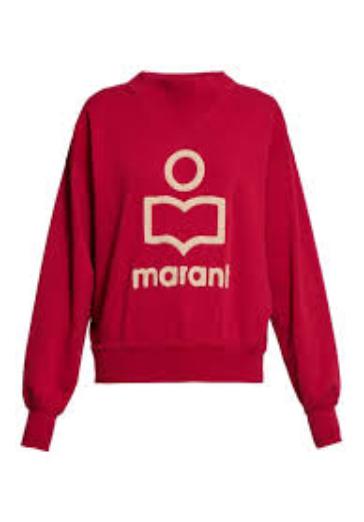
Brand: Isabel Maran-1
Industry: Clothes